Liujiaxia Dam

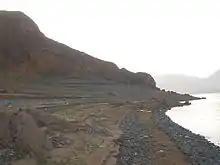
The effect of varying water level can be seen on the shoreline. Daxia River, south of Lianhua Tai.

In 1955, just a few years after the creation of the People's Republic of China, the Communist government announced a large-scale program of hydroelectric dam construction on the Yellow River. According to the plan, a dam was to be built in each of the Three Gorges of the Yellow River: Liujia Gorge, Yanguo Gorge, and Bapan Gorge. The detailed geological investigation of the area, to choose the most suitable site for the dams, started immediately.